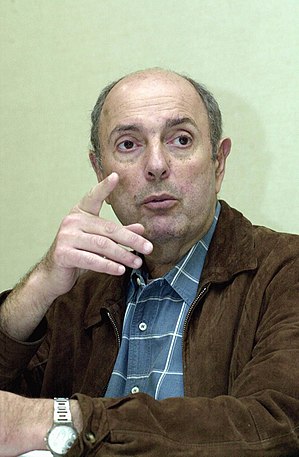
Héctor Babenco
Héctor Babenco var en brasiliansk filminstruktør.